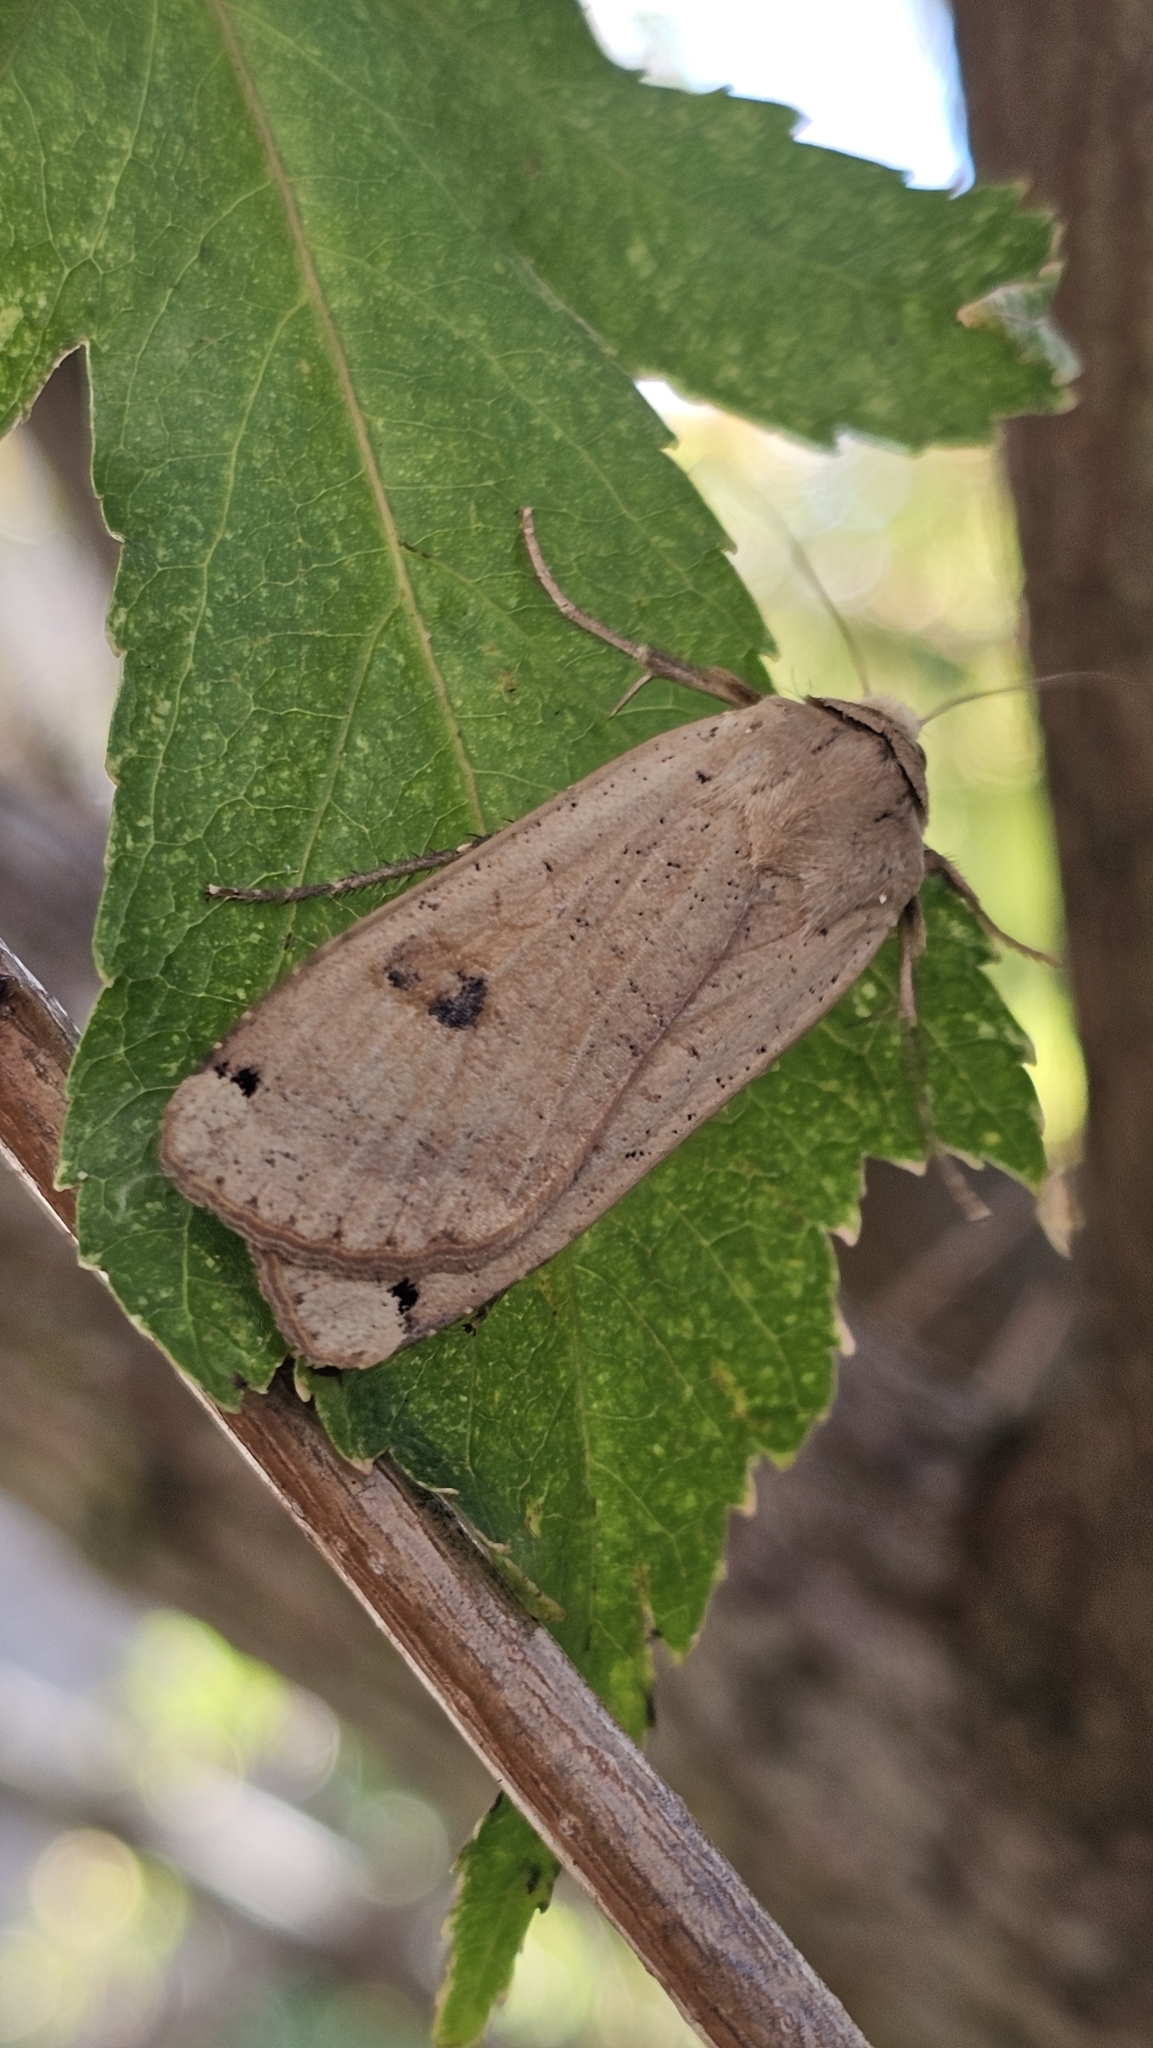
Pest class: cutworms